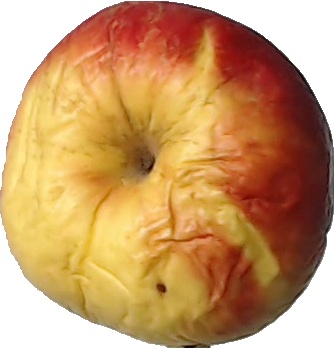
Label: apple_red_yellow_1